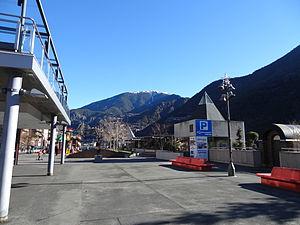
Place du Peuple, Andorre